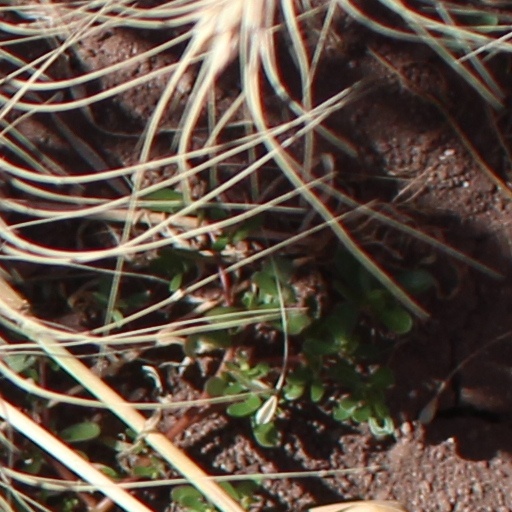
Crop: wheat